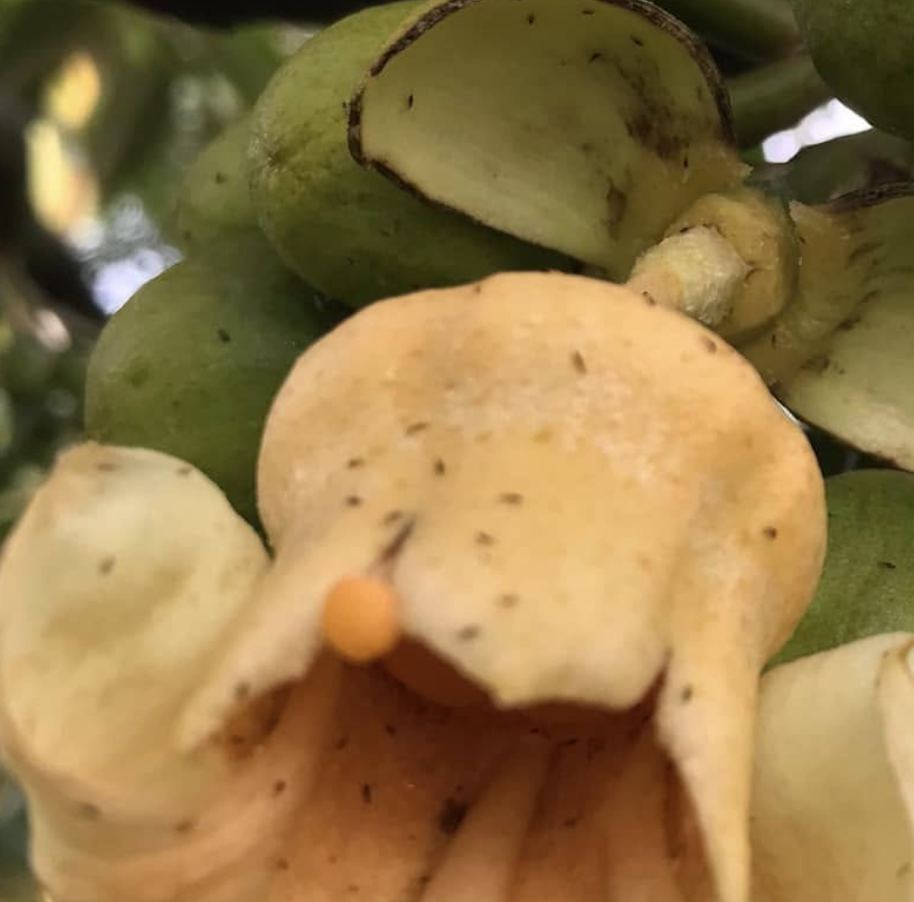
Label: thrips_disease